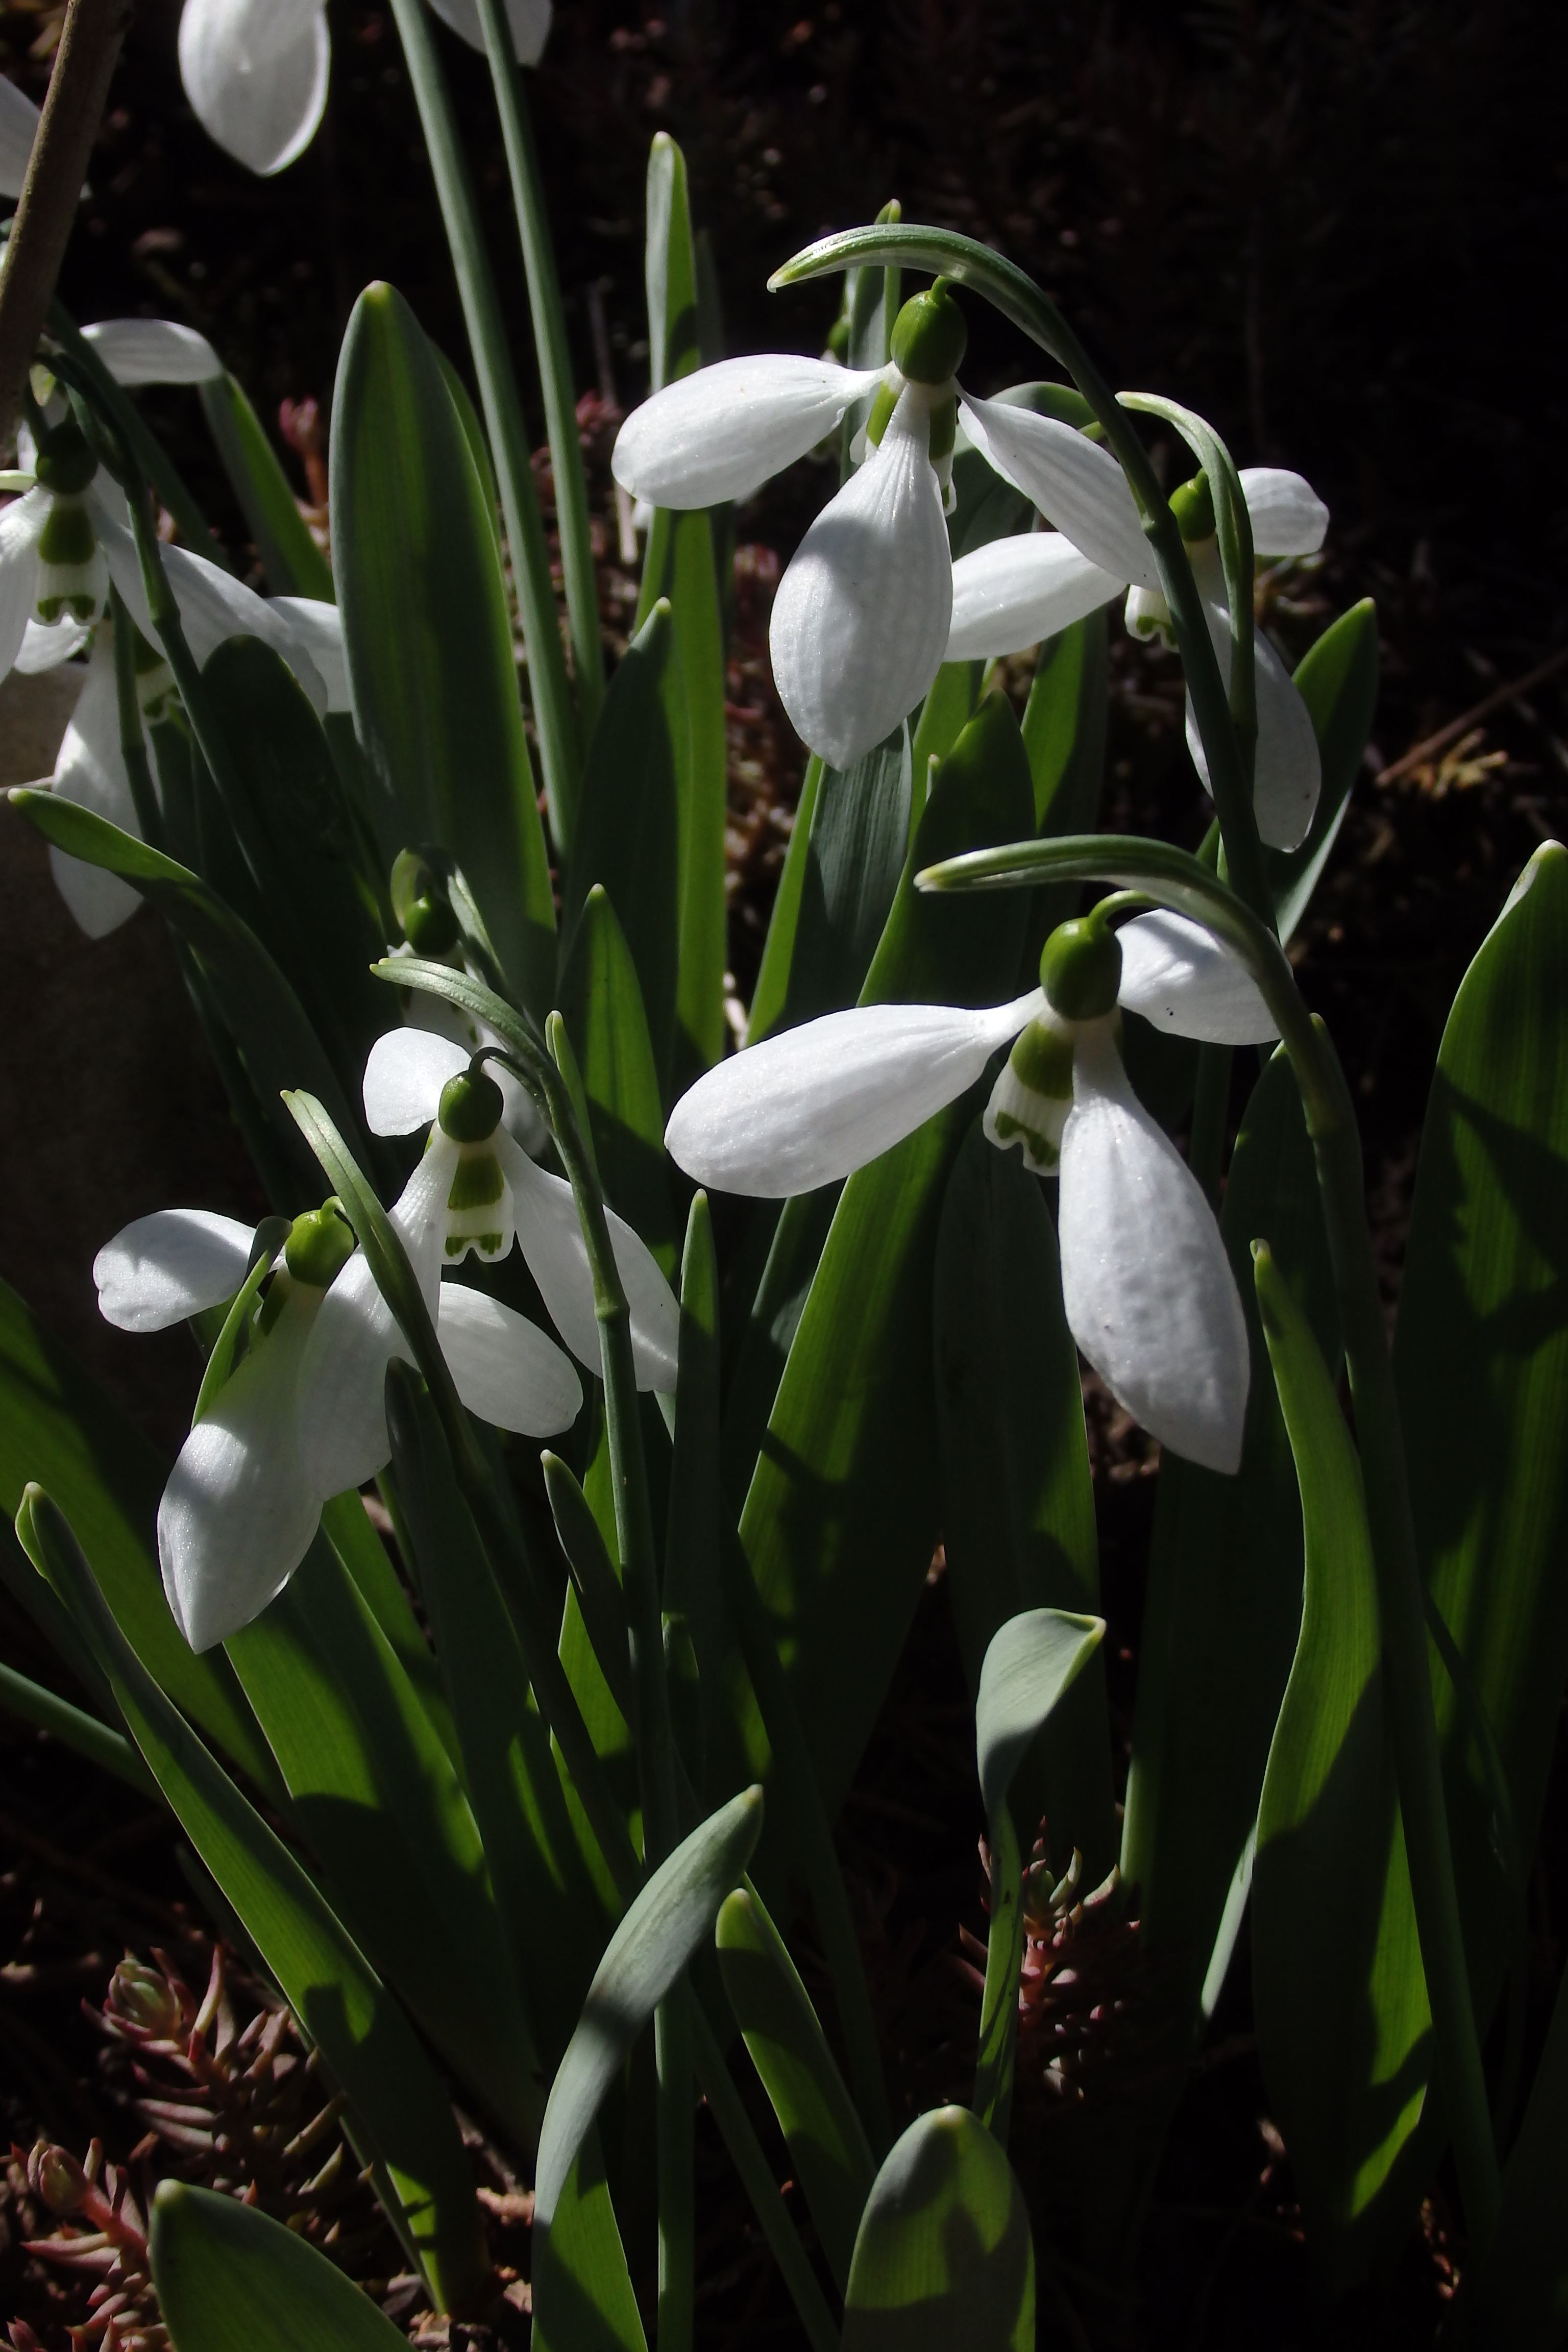
nature, plant, flower, spring, botany, flora, snowdrop, galanthus, flowering plant, land plant